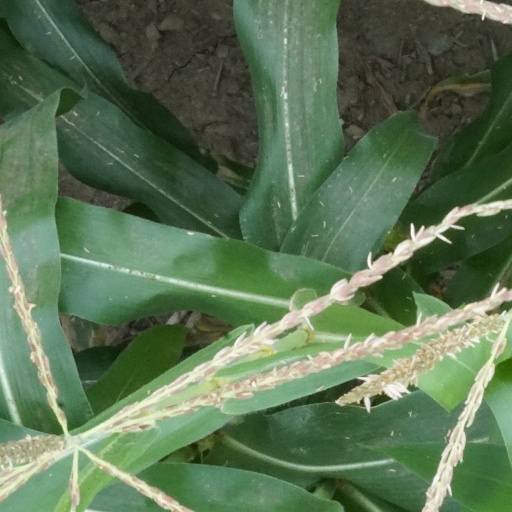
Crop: maize; corn